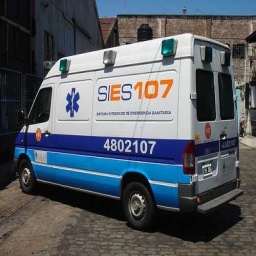
Label: ambulance